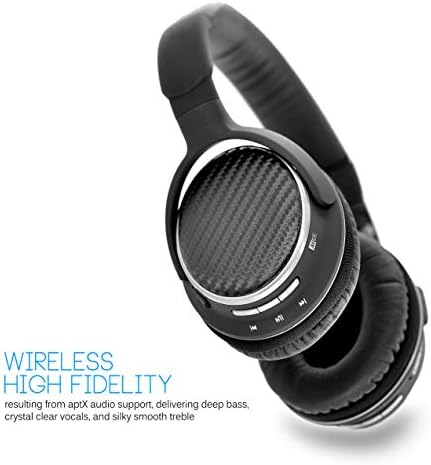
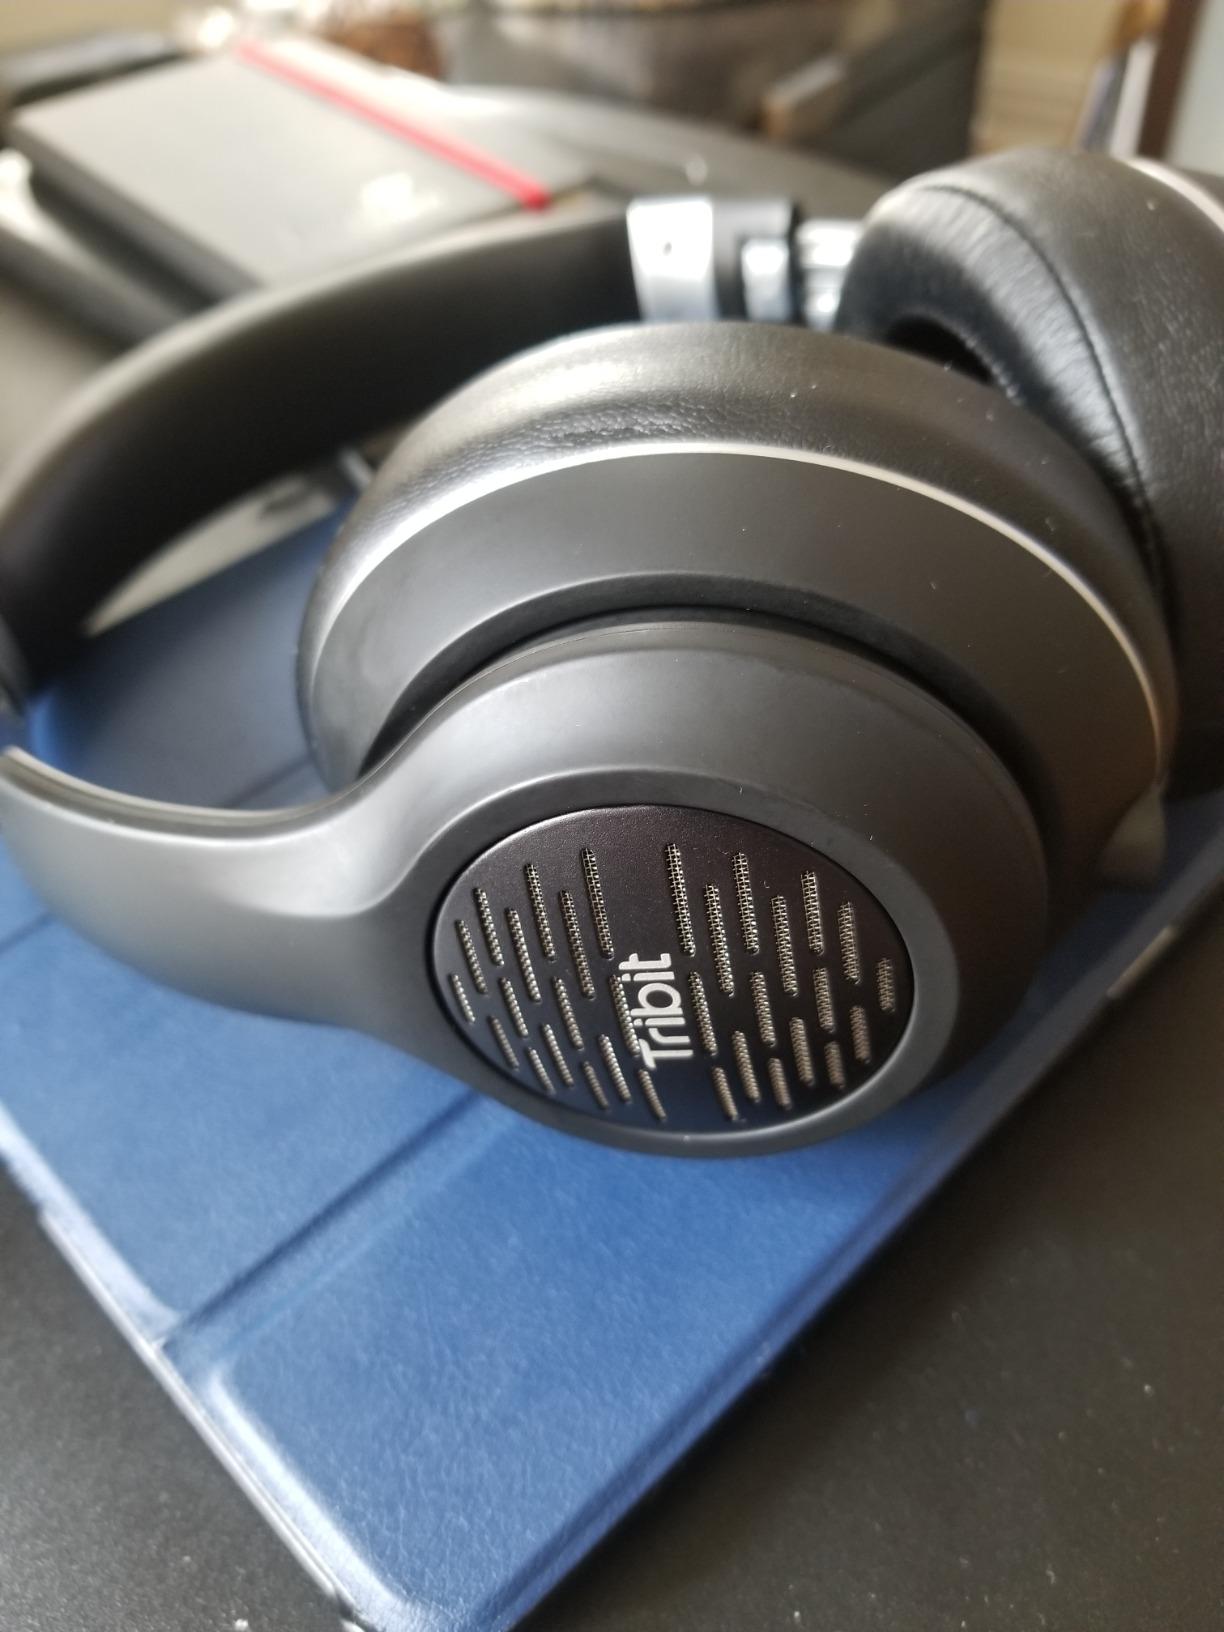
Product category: headphones
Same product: no